Ion Agârbiceanu

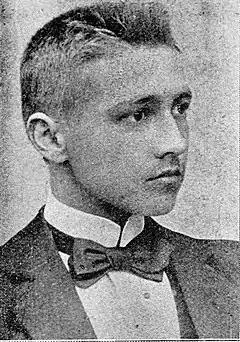
Agârbiceanu in 1900

Agârbiceanu recalled an idyllic childhood, with summers spent tending to his father's sheep and sleeping in a stick hut. An avid reader of stories by Petre Ispirescu and poems by George Coșbuc, he was also accustomed to prayer books, which would help him deal with his feeling of isolation, once he was made to attend school. He completed the primary and secondary cycles in his native village and in Blaj, graduating from the Superior Gymnasium in 1900. His teachers included Gavril Precup, who introduced Agârbiceanu to world philosophy and the tenets of Romanian nationalism, and Ambrosiu Chețianu, who cultivated his taste for natural sciences. His later works suggest that, aged eleven, Agârbiceanu was in the Romanian crowd which greeted the Transylvanian Memorandum leaders, arrested by the Hungarian authorities and paraded through Blaj.